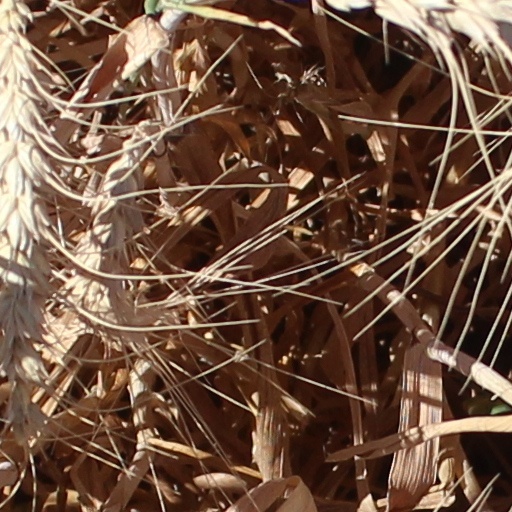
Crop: wheat